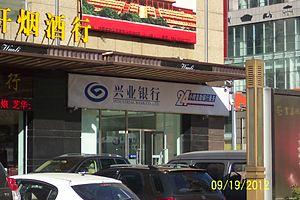
La Industrial Bank Co. est une importante banque de Chine.